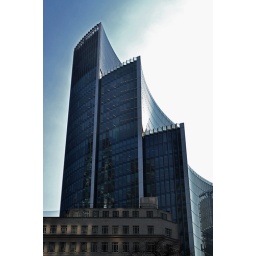
Looking at the Willis Buidiing from over the road running alongside St Mary's Axe.